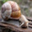
Label: snail